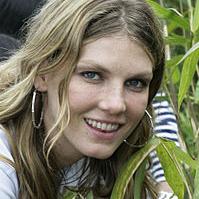
Age: 30